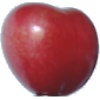
Label: Cherry 2